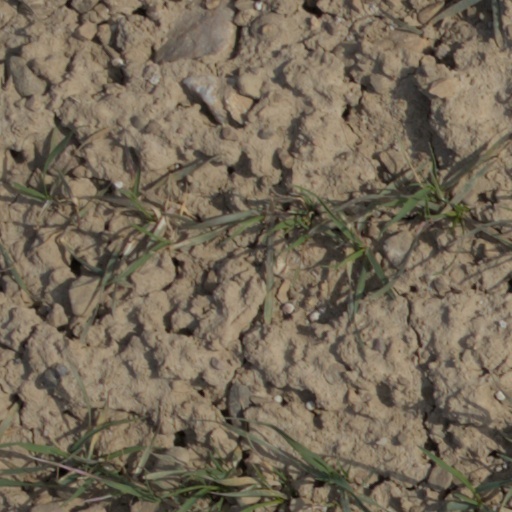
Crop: wheat